Horace Walpole

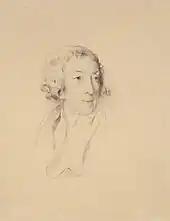
Horace Walpole by Sir Thomas Lawrence,

Walpole was horrified by the French Revolution and commended Edmund Burke's "Reflections on the Revolution in France": "Every page shows how sincerely he is in earnest — a wondrous merit in a political pamphlet—All other party writers "act" zeal for the public, but it never seems to flow from the heart". He admired the purple passage in the book on Marie Antoinette: "I know the tirade on the Queen of France is condemned and yet I must avow I admire it much. It paints her exactly as she appeared to me the first time I saw her when Dauphiness. She...shot through the room like an aerial being, all brightness and grace and without seeming to touch earth".